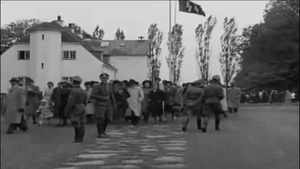
Høveltegård / Ejerforhold og anvendelse
Høveltegård som SS-skole i 1944
Under flag med SS-runer passeres Schalburg-skolens (Høveltegårds) hovedbygning af SS-mænd og flere hundrede civile. Film stillbillede nummer 9479 af 14239, ved 06:17. Se også File&#x3a;&#32;Waffen-SS memorial and raw footage (Denmark, 1944).ogv
Høveltegaard er et kursus- og konferencecenter for forsvaret mellem Blovstrød og Birkerød. Fra 1. juli 2013 hjemsted for Forsvarsakademiet, Center for Digital Forvaltning.